Distinguished Service Cross (United States)

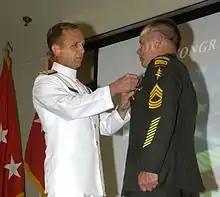
MSG Brendan O'Connor receiving the Distinguished Service Cross

Major Mark E. Mitchell, 3rd Battalion, 5th Special Forces Group, was awarded the Distinguished Service Cross for his leading his team against a numerically superior enemy force to free an American held captive at Qala-i-Jang Fortress, Mazar-e Sharif, Afghanistan between 25 and 28 November 2001. MSgt Brendan W. O'Connor, 2nd Battalion, 7th Special Forces Group, was awarded the Distinguished Service Cross after he removed his body armor to reach to a pair of wounded teammates and render medical aid to them, while under fire, on 24 June 2006.